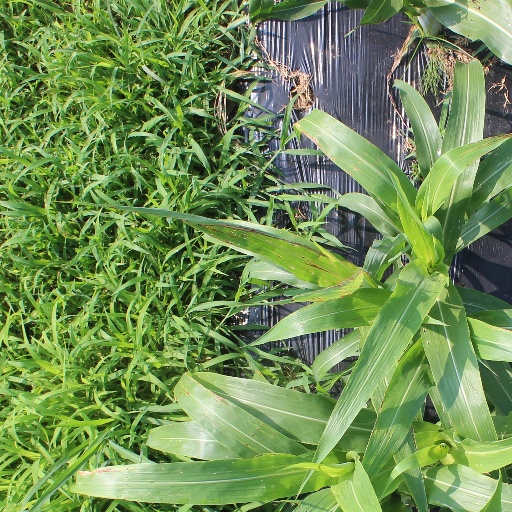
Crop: sorghum